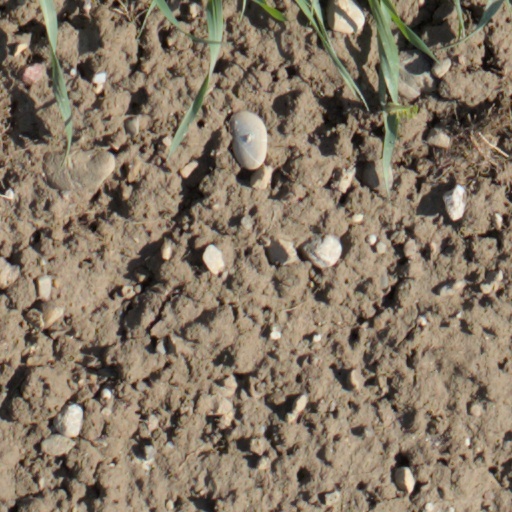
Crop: wheat